Miljenko Jergović

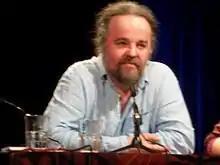
Jergović at the Kulturhaus in Graz, Austria, 23 March 2015

A number of private conflicts in literary circles drew public attention to disagreement among famous writers. Namely, issues in the Croatian Writers' Society created fragmentation and an alleged unjust disqualification of writers on political grounds. Over the course of his career, Jergović was involved in these issues, as were many other noteworthy writers. In October 2002, Jergović was elected to the Croatian Writers' Society board of directors. In 2003, there was criticism that one of CWS founders, Velimir Visković, was judging CWS members on political grounds. This was revealed when Drago Štambuk pointed out Visković's former association with the HDZ government. In April 2006, Jergović became involved in a literary dispute with Dražen Katunarić over Jergović's text on Houellebecqu, which Jergović's considered charlatan for being based on the Qur'an. Katunarić said that such texts with a Sarajevan and Islamic basis are not accepted in Zagreb. To which Jergović responded for him to put a gun to his head. This controversy encouraged Zdravko Zima to resign his membership in the Croatian Writers' Society because he felt the leadership wasn't distancing themselves from the attacks on Katunarić. In April 2007, Jergović himself withdrew from CWS. Jergović said that the society contrasted his attitude to Croatian literature and literature in general. A number of other writers cut ties with the association in a similar fashion, including Ivan Lovrenović who resigned because he felt Velimir Visković's disqualification called for the real and symbolic dismissal of Jergović in 2011.